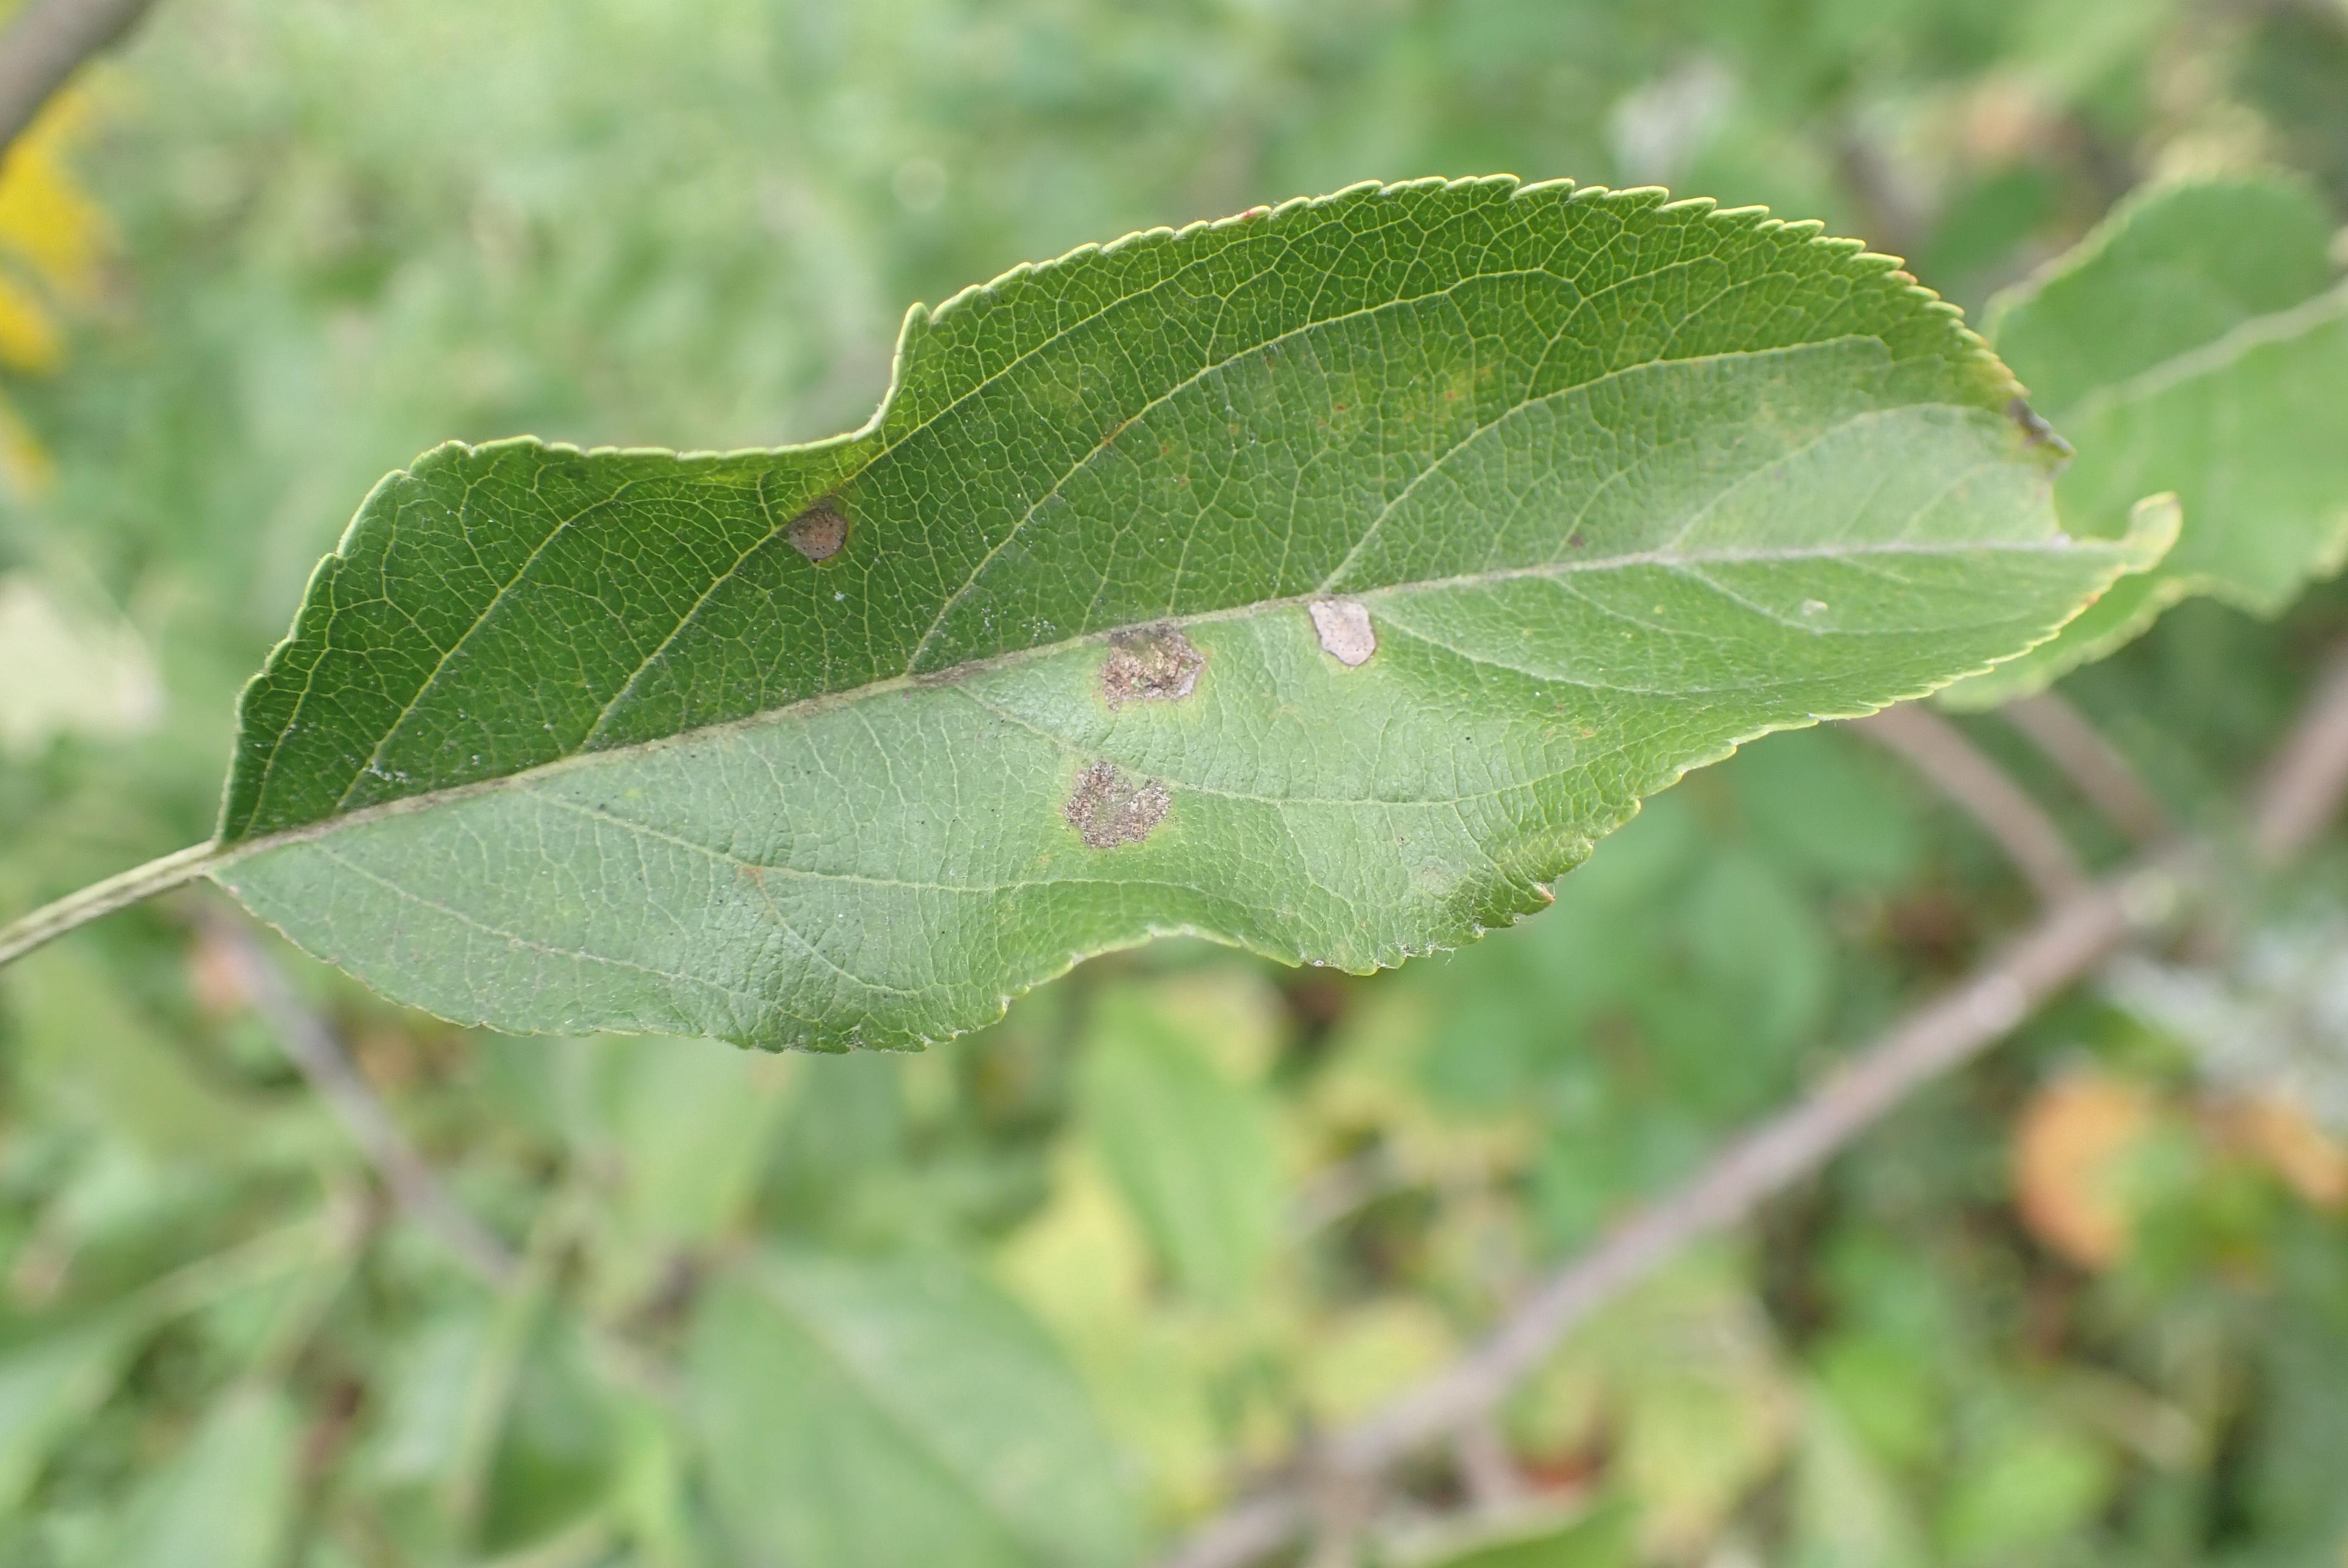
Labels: scab, frog_eye_leaf_spot, complex